The Faerie Wars Chronicles

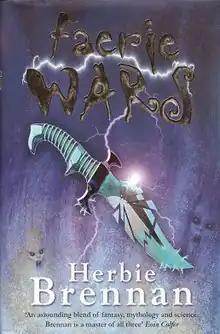
Cover of the first book of the series, "Faerie Wars", published in 2003

The Faerie Wars Chronicles is a fantasy action young adult novel series written by James Herbert Brennan. The first book in the series, "Faerie Wars" was published in the United Kingdom in February 2003 by Bloomsbury Publishing. As of 2011, there are five books in the ongoing series.